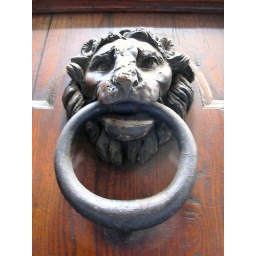
Beautiful old lion doorknocker down a small street in Florence.